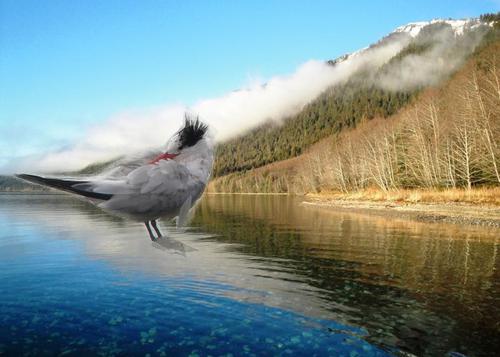
Bird species: Elegant_Tern
Bird type: waterbird
Background: water